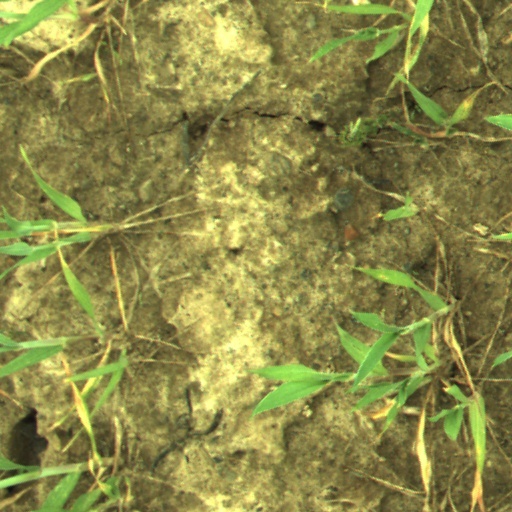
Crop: wheat